Jessie (Toy Story)

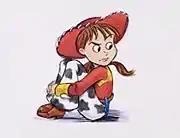
Concept artwork of Jessie's original design for "Toy Story 2"

The story concept for "Toy Story 2" began with director John Lasseter considering what scenario would be most upsetting for a toy. He decided that the idea of a toy collector who seals toys in cases ensuring that they will never to be played with was worse than being replaced by another toy. He took inspiration from a toy collector character that appeared in an early draft of "Toy Story" but was removed. The concept involved series protagonist Woody being part of a collectible set, an idea that originated in a draft story titled "A Tin Toy Christmas". Ralph Guggenheim, a producer on "Toy Story 2", said that the team took inspiration from 1950s children's cowboy television series, including "Howdy Doody" and "Hopalong Cassidy," to define the rest of the characters in Woody's set: "You would find a gruff old prospector. You would find other characters, like an Annie Oakley-Calamity Jane sort of character, a tough frontier girl." Lasseter's wife Nancy also encouraged him to include a female character that would appeal to girls and to make her a more substantial character than Bo Peep. Jessie was originally created as a character named Señorita Cactus, designed as a Mexican sidekick of the prospector character to entice Woody with her feminine charms. By the time she had been redefined as Jessie, her personality was also updated to be tougher.